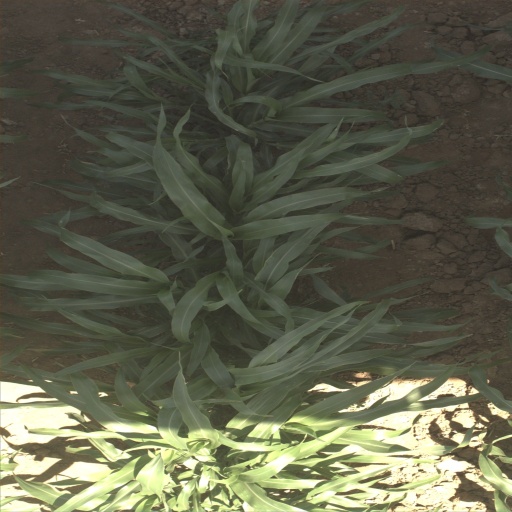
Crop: sorghum